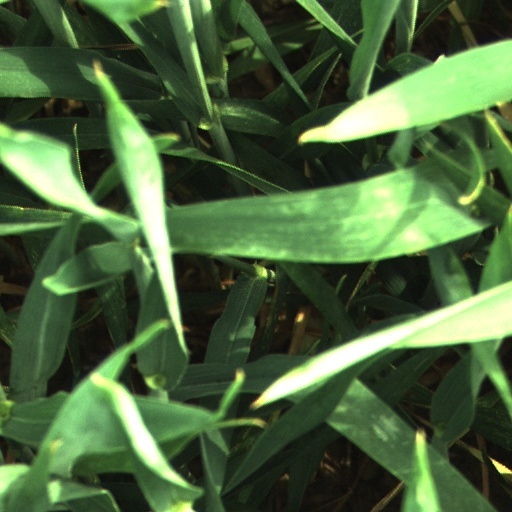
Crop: wheat